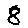
Label: 8